Chicago (manga)

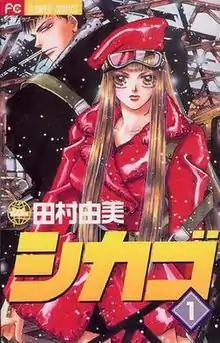
Japanese cover of the first volume of "Chicago", published by Shogakukan

is a Japanese near-future action manga series written and illustrated by Yumi Tamura. It was serialized in Shogakukan's "Bessatsu Shōjo Comic" magazine from the November 2000 issue (released in October) to the May 2001 issue (released in April). Shogakukan collected the individual chapters into two bound volumes published under the Flower Comics imprint. Viz Media licensed the manga for an English-language release in North America, first serialized in "Animerica Extra" magazine and later published in graphic novel format.